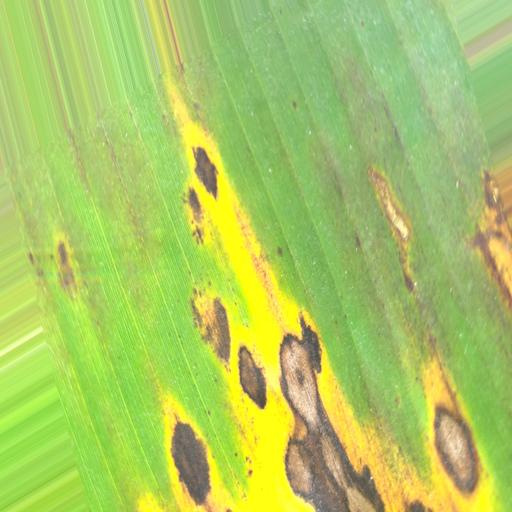
Label: yellow_sigatoka